Curtiss F9C Sparrowhawk

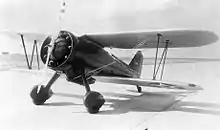
The XF9C-2

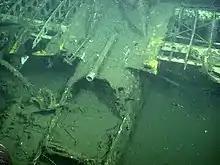
The cockpit of one of the "Macon's" Sparrowhawks, photographed in 2006. The ribs of the upper wing. and the pilot's telescopic gunsight can be seen.

Only one intact Sparrowhawk survives today. Bureau of Aeronautics (BuAer) number 9056 was pending write-off at NAS Hampton Roads in 1939 when it was transferred to the Smithsonian Institution. In later years it had been rebuilt, using parts from the surviving F9C-2 (BuAer number 9057) and the XF9C-2 (9264). It was previously at the National Museum of Naval Aviation, at NAS Pensacola, and is currently displayed at the Steven F. Udvar-Hazy Center of the Smithsonian's National Air and Space Museum collection, wearing the markings of F9C-2 A9056 of USS "Macon".